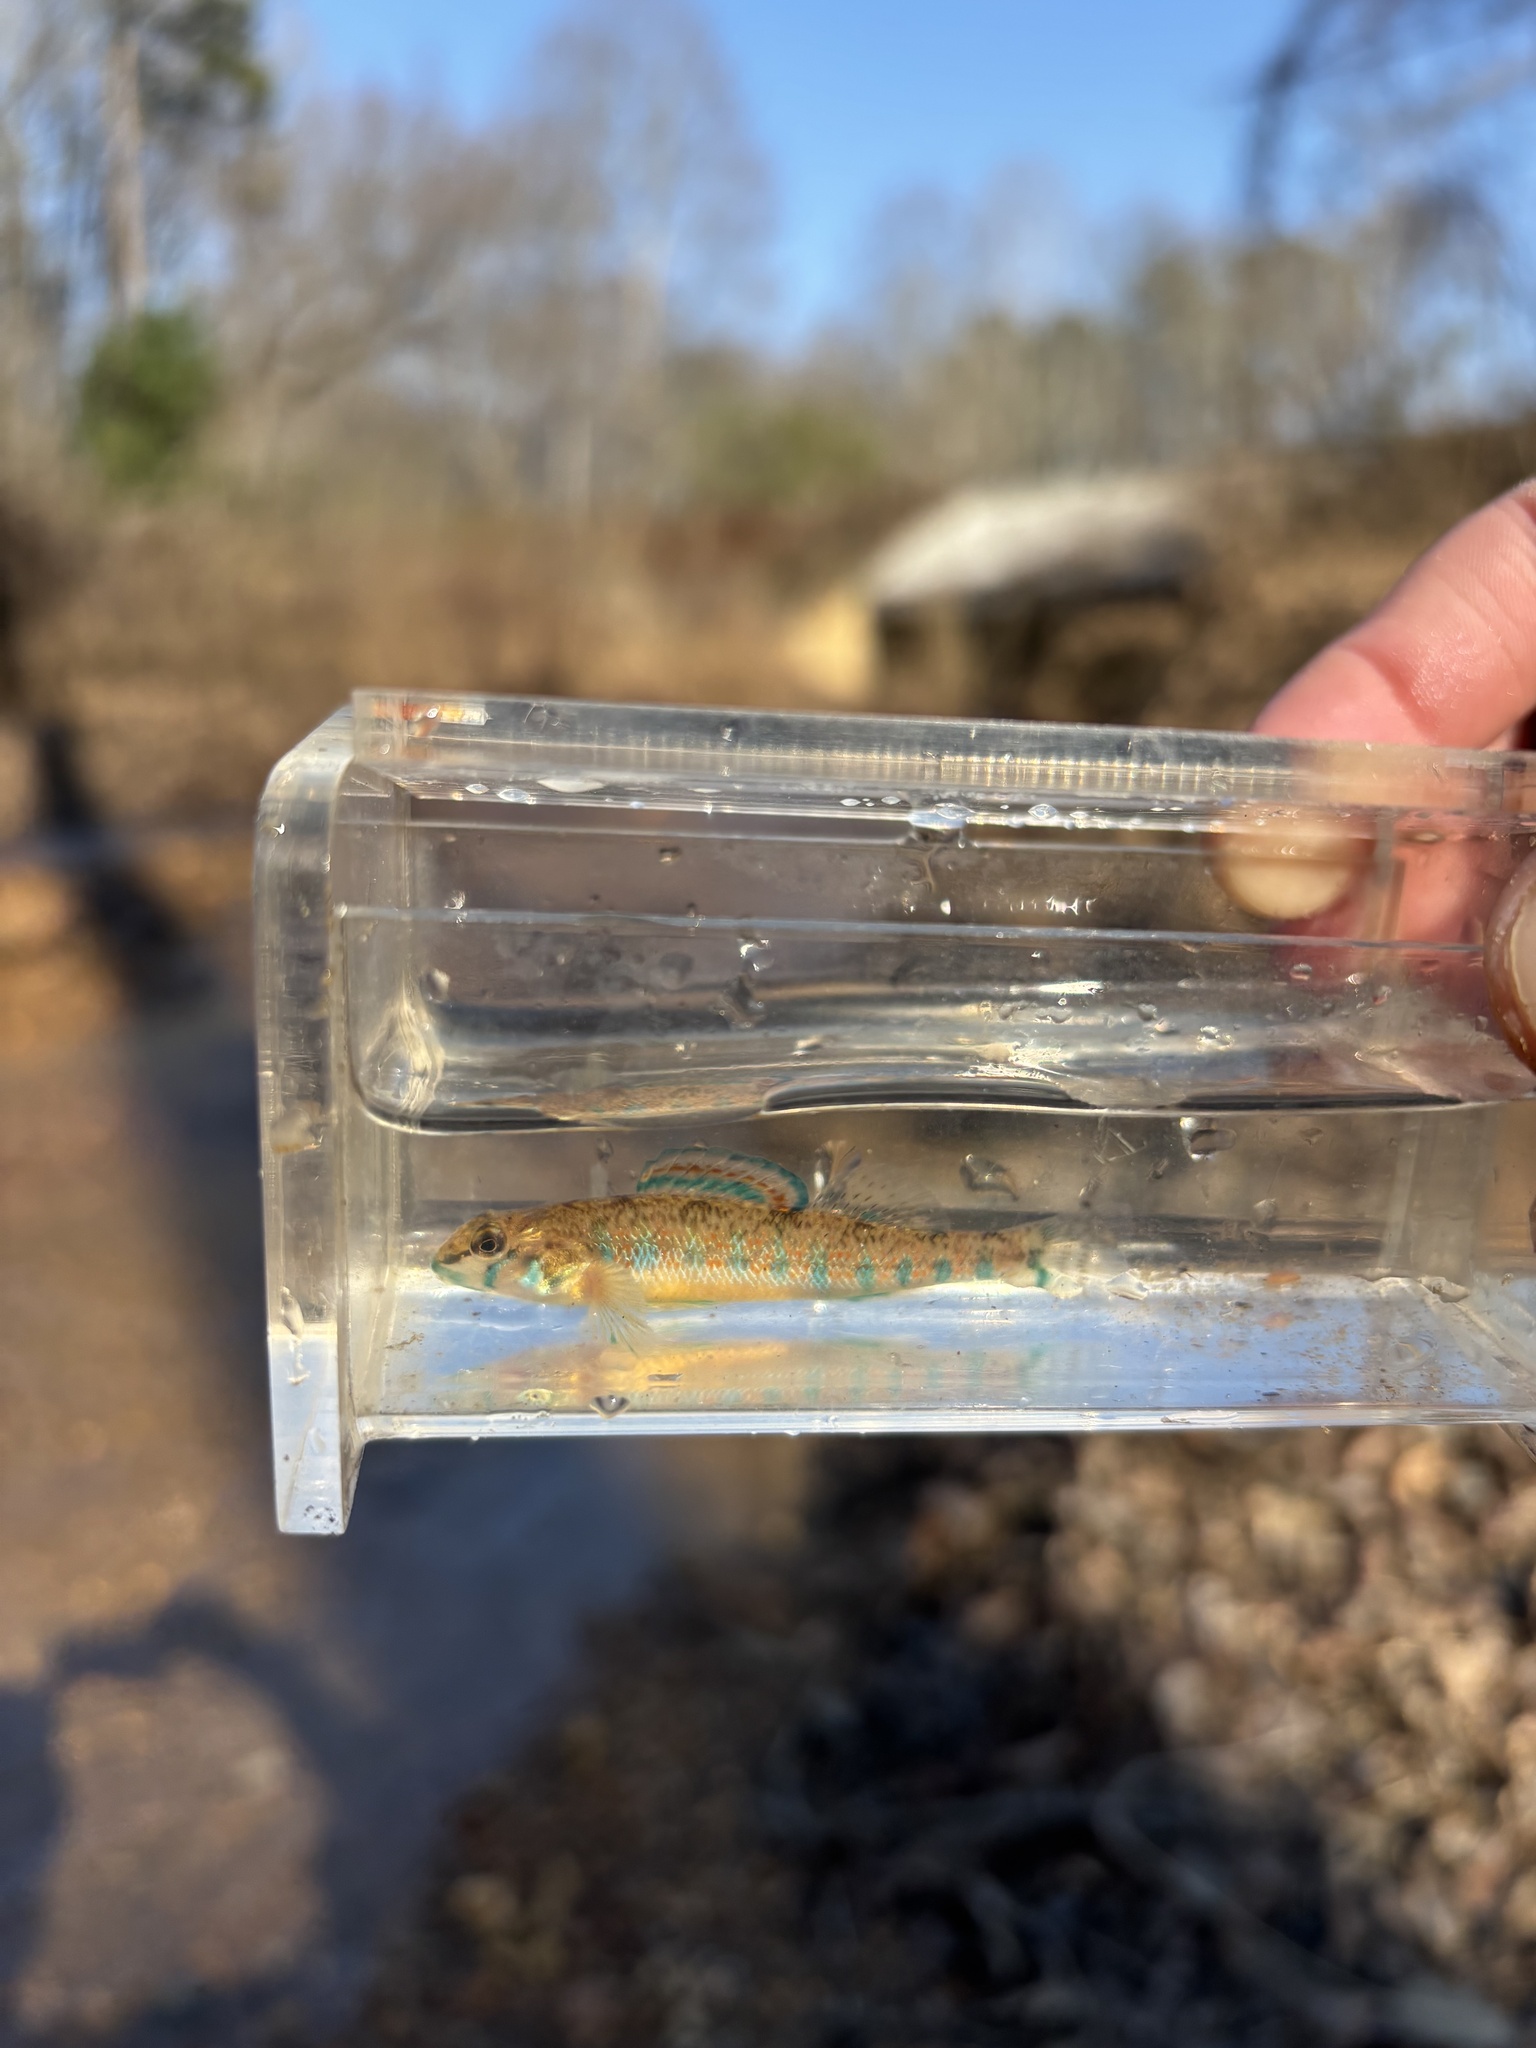
fish (species not among the labelled classes)